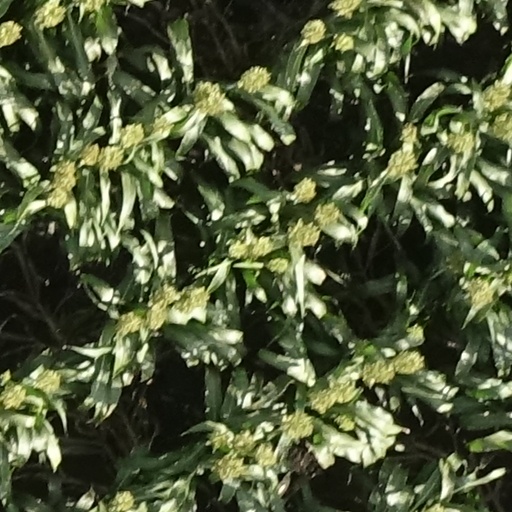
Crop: sorghum